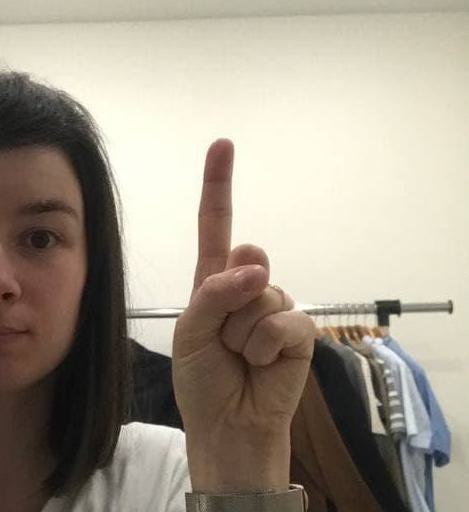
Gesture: one